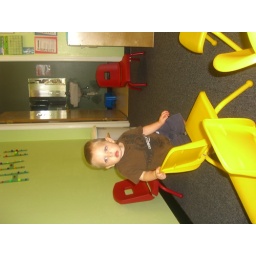
Seeking the best seat in the house during the commencement of the science fair